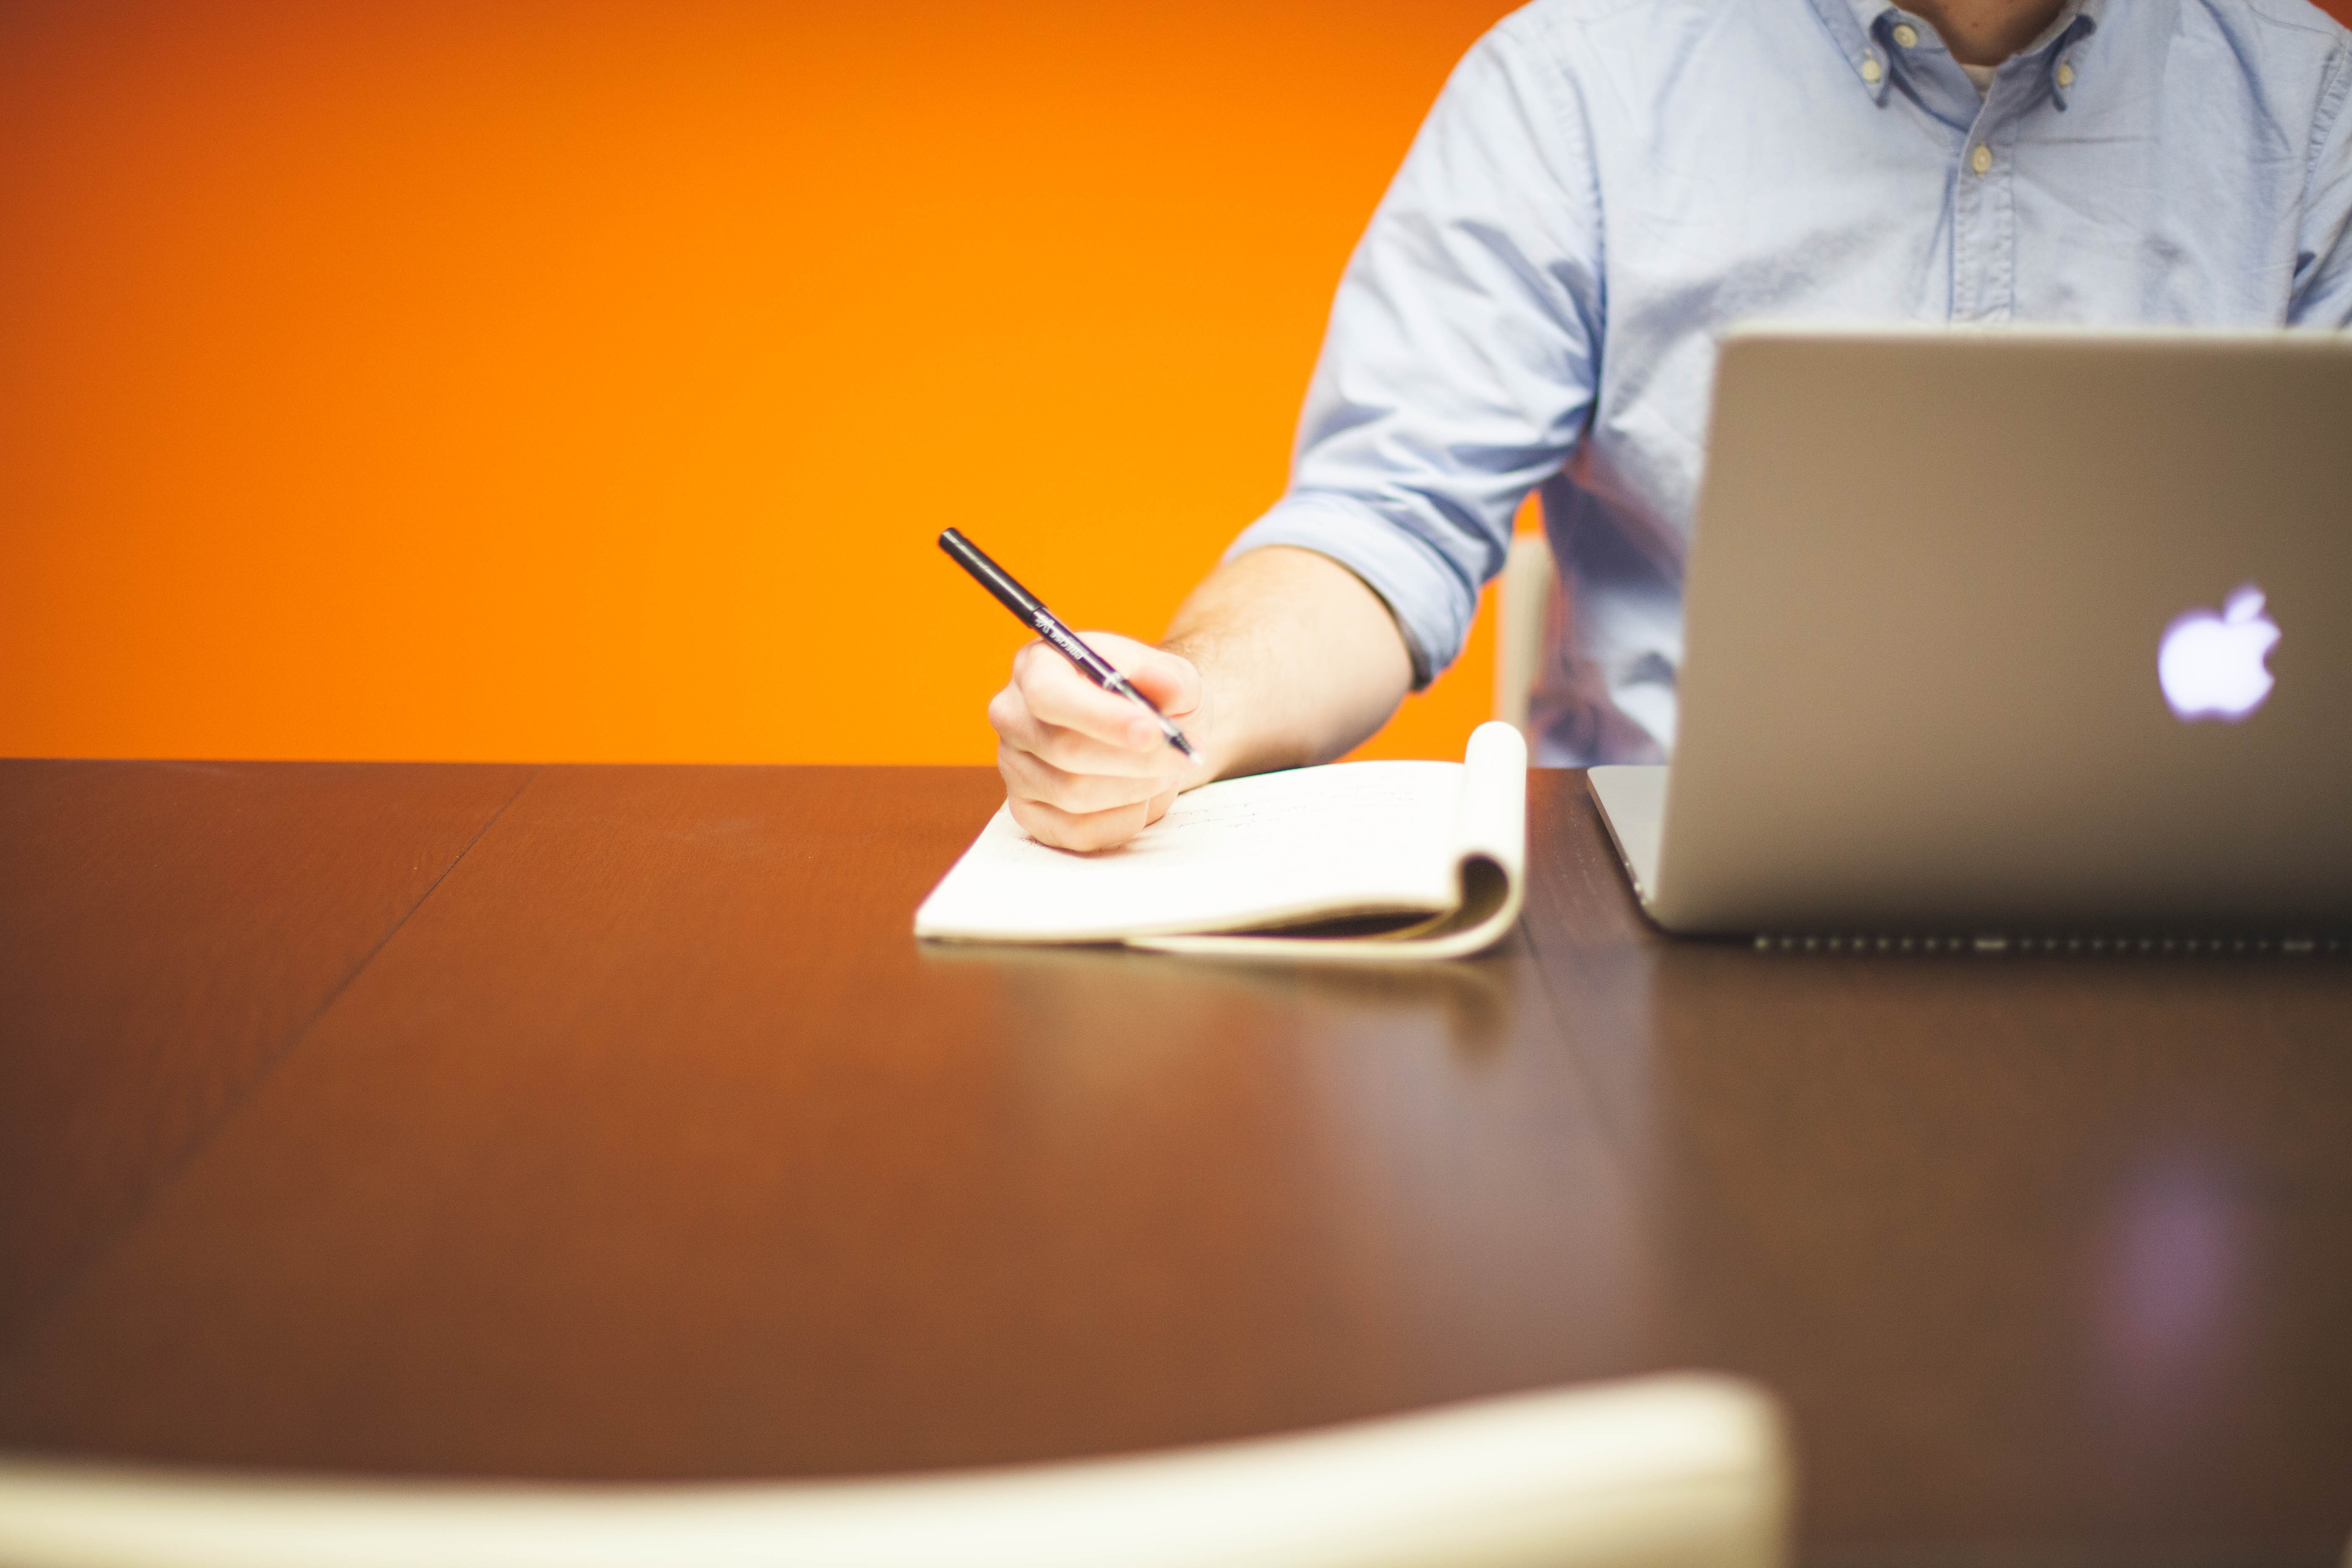
laptop, desk, notebook, computer, macbook, writing, hand, man, working, person, people, technology, pen, notepad, young, corporate, office, business, write, brand, startup, design, freelancer, freelance, learning, company, businessman, planing, entrepreneur, scribble, start up